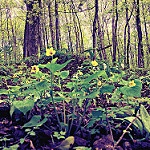
Label: forest